Casinum

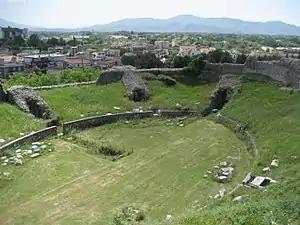
Casinum Amphitheatre

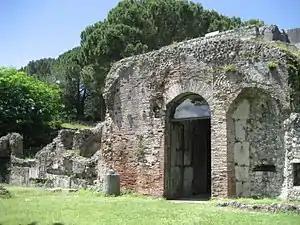
Mausoleum of Ummidia Quadratilla

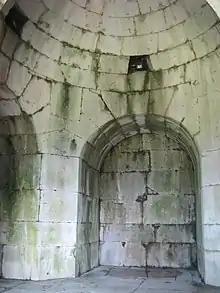
Mausoleum of Ummidia Quadratilla interior

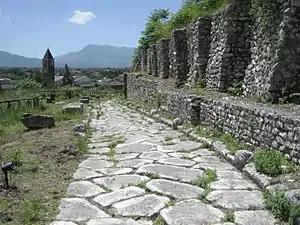
Via Latina through Casinum

Casinum was an ancient town of Italy, of Oscan origin. Varro states that the name in Oscan language meant "forum vetus" ("old forum"), and also that the town itself was Samnite before the Roman conquest. Casinum was a Samnite city only before the Roman conquest and it is difficult to reconstruct the history in the intermediate period, between Oscans and Samnites, when it had been occupied by the Volsci. It is not known when the city came under Roman supremacy, but it probably received the Roman citizenship in 188 BC. It was the most southeasterly town in Latium adiectum, situated on the Via Latina about 40 miles north-west of Capua. It appears occasionally in the history of the Hannibalic War. Varro possessed a villa near it, in which later on Mark Antony held his orgies.